Pratteln

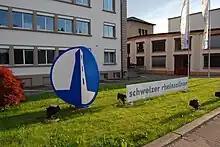
The Schweizer Rheinsalinen in Schweizerhalle, Pratteln

, Pratteln had an unemployment rate of 3.57%. , there were 87 people employed in the primary economic sector and about 21 businesses involved in this sector. 2,901 people were employed in the secondary sector and there were 146 businesses in this sector. 5,991 people were employed in the tertiary sector, with 543 businesses in this sector. There were 7,708 residents of the municipality who were employed in some capacity, of which females made up 43.7% of the workforce.